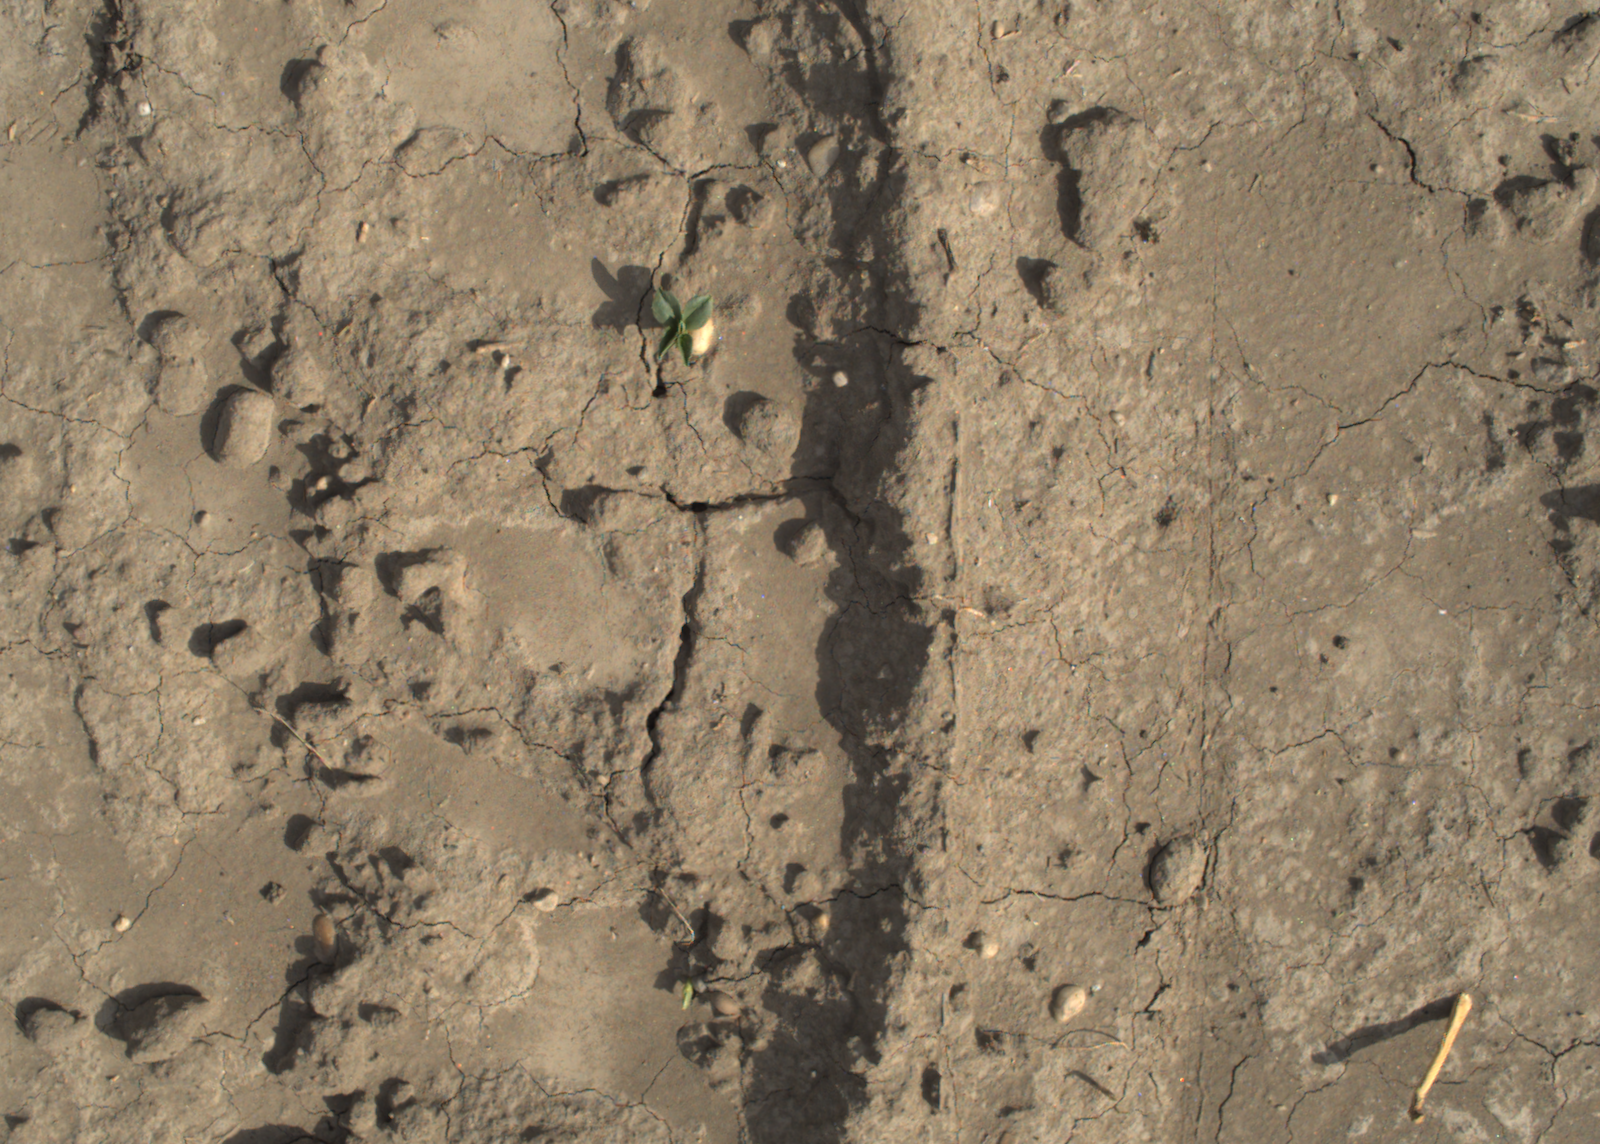
Capture date: 16.09.2021 11:08:03
Weather: mixed
Wind: light
Seeding date: 02.09.2021
Plant canopy height (mm): 957